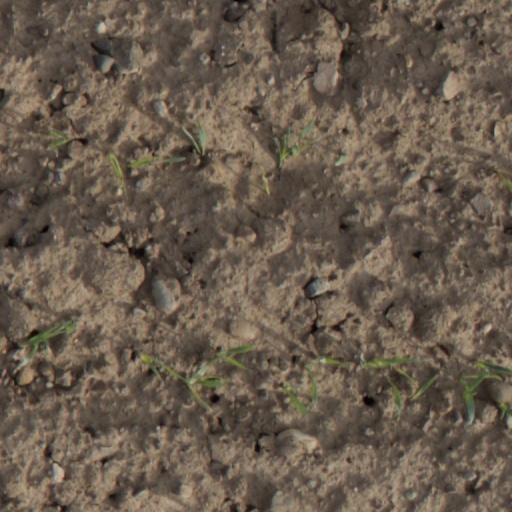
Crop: wheat